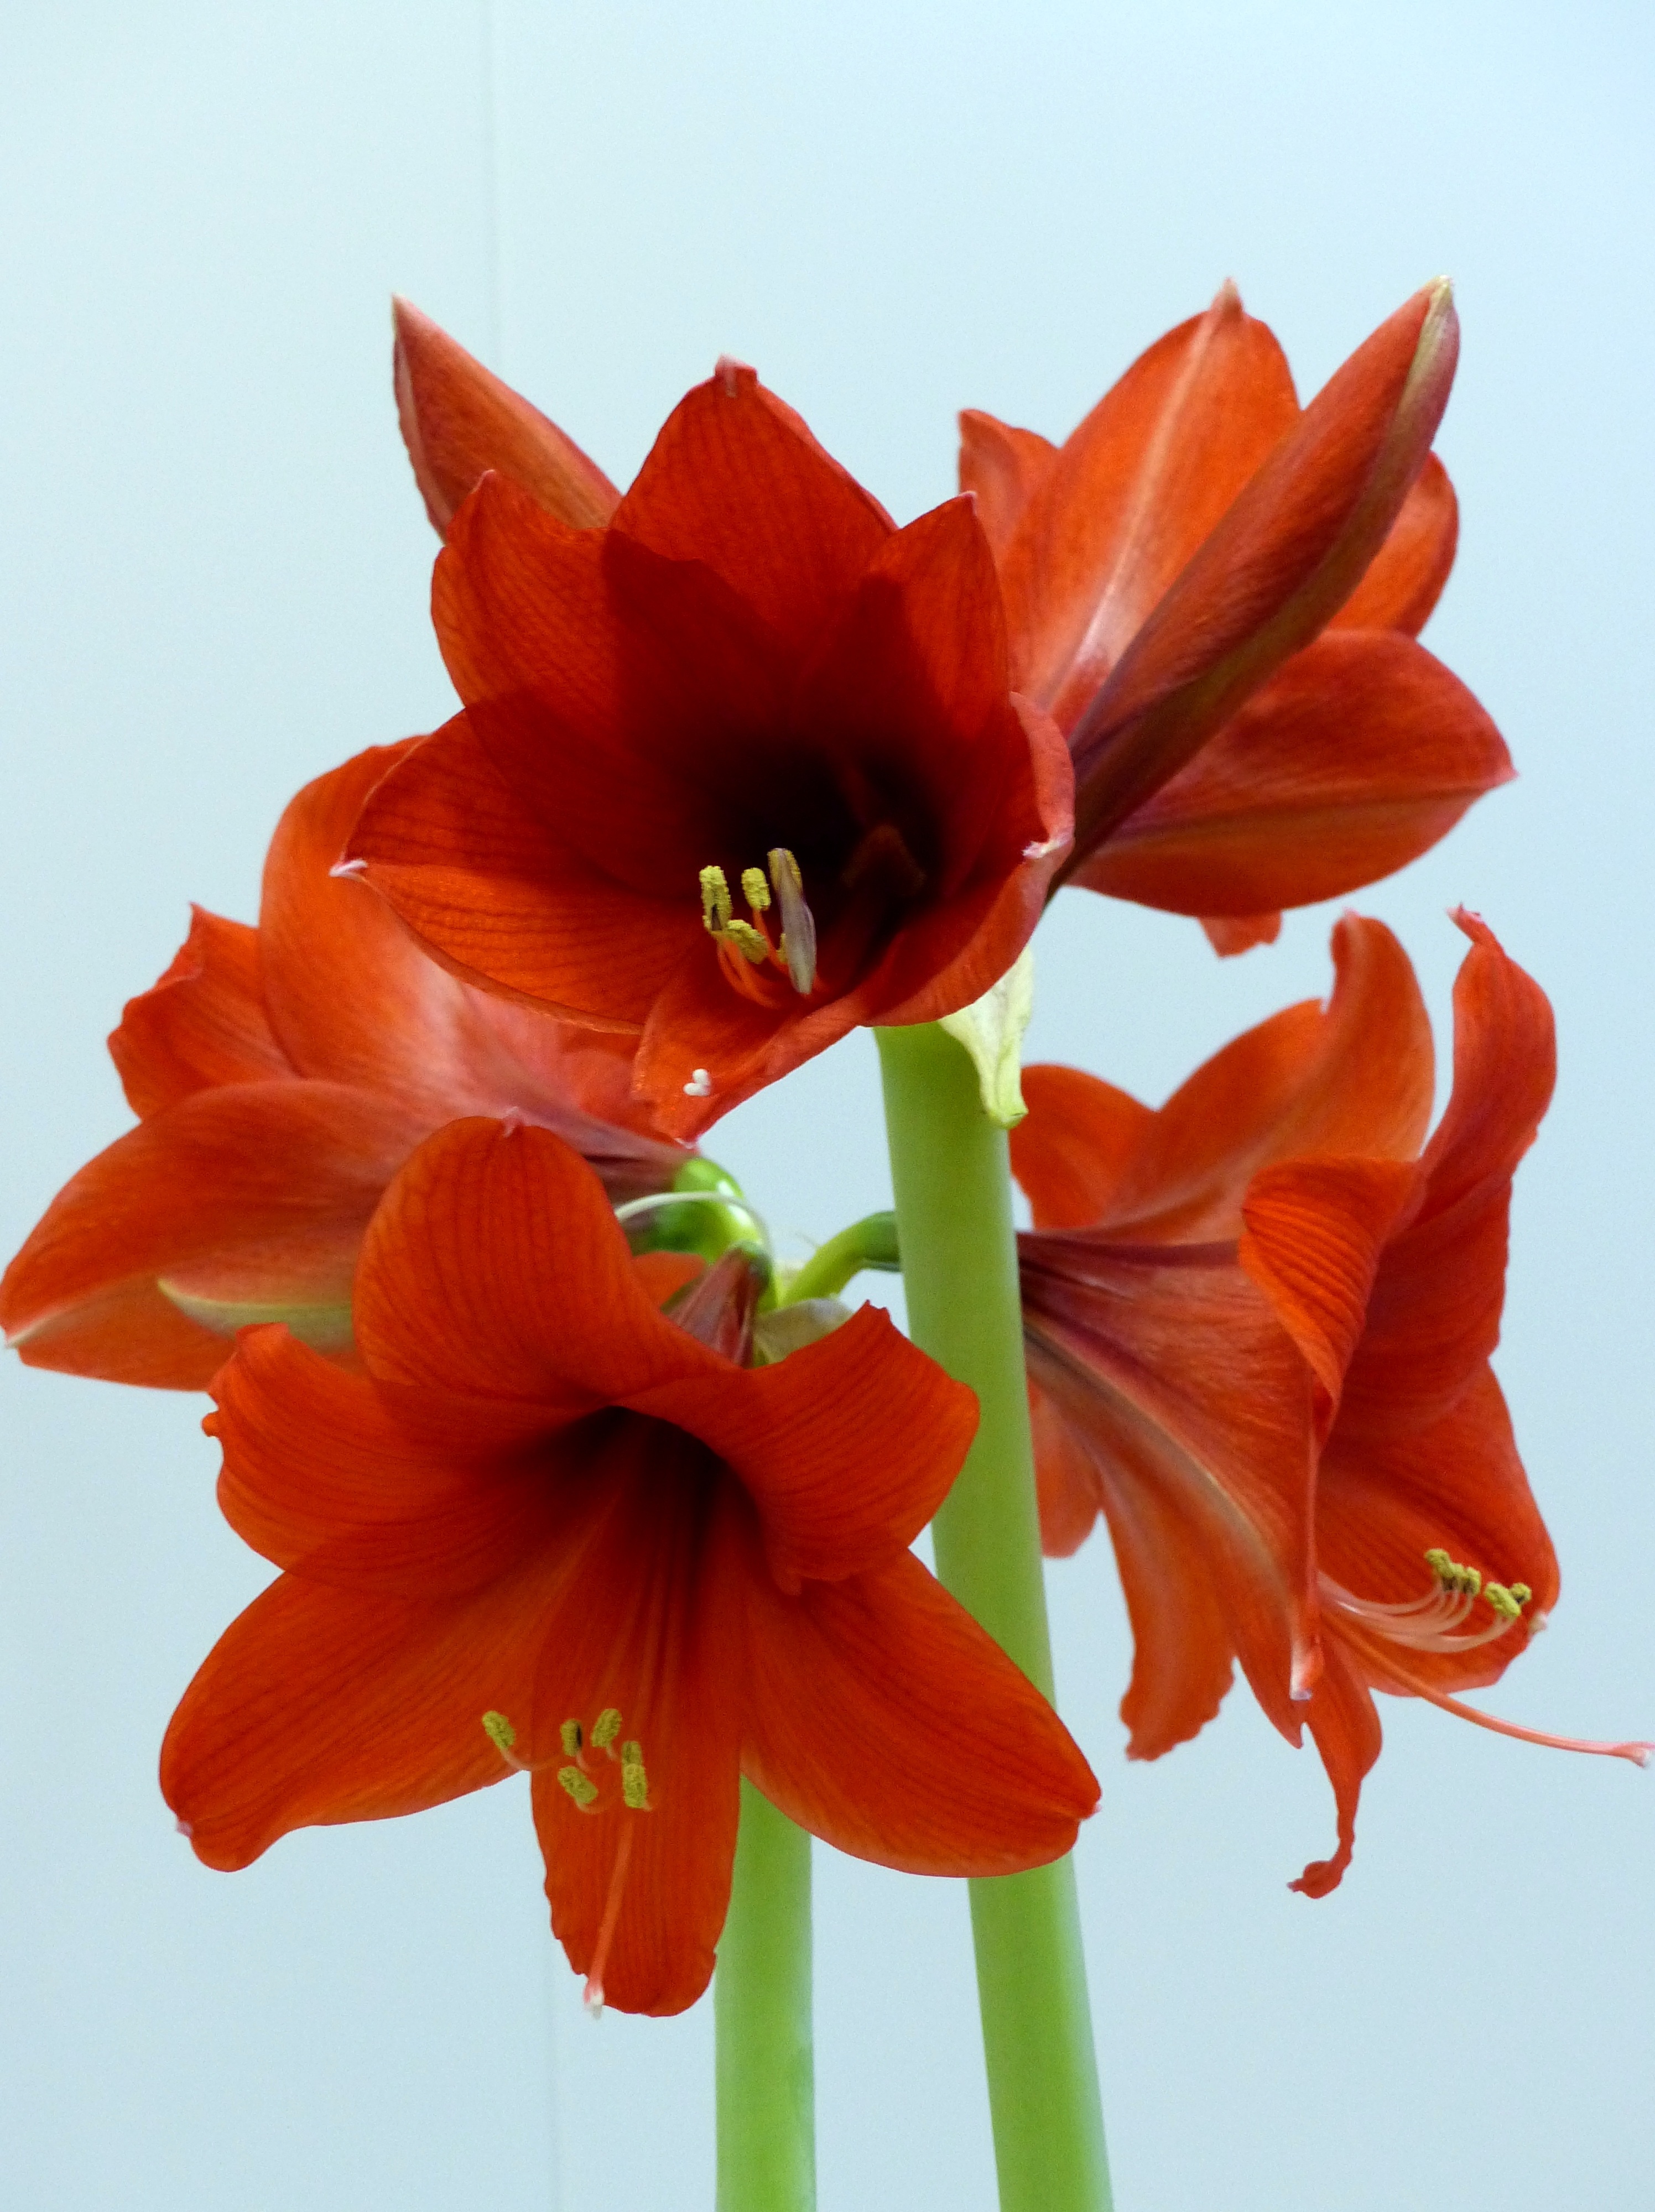
plant, flower, petal, red, flora, flowers, colors, background, gladiolus, amaryllis, macro photography, flowering plant, hippeastrum, sk lkar, plant stem, land plant, amaryllis belladonna